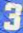
Number: 3